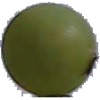
Label: Grape White 4